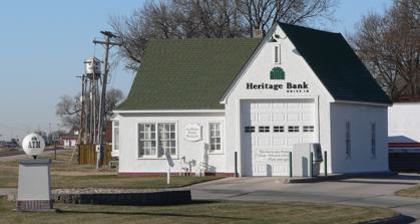
Building: Gloe Brothers Service Station
Country: United States of America
Year built: 1933
United States historic place Gloe Brothers Service Station U.S. National Register of Historic Places Location 609 E. 11th St., Wood River, Nebraska Coordinates 40°49′20″N 98°35′38″W / 40.82222°N 98.59389°W / 40.82222; -98.59389 ( Gloe Brothers Service Station ) Area less than one acre Built 1933 Architectural style Commercial vernacular NRHP reference No. 00000768 Added to NRHP July 5, 2000 The Gloe Brothers Service Station , at 609 E. 11th St. in Wood River, Nebraska , was built in 1933.  It was added to the National Register of Historic Places in 2000. It is located on a triangular property on U.S. Route 30 on the southeast edge of the town.  It has also been known as the Collins Modern Service Station and as the Collins Point Branch of the Bank of Wood River . References